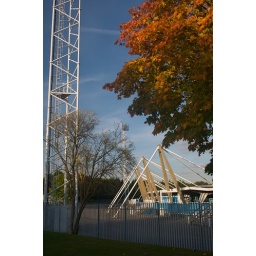
Autumnal tree in front of Crystal Palace athletics stadium with white lighting towers and blue sky